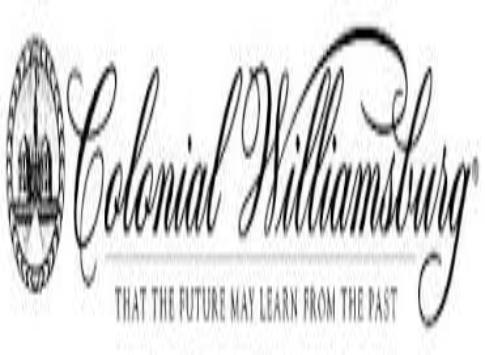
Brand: Colonial
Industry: Necessities